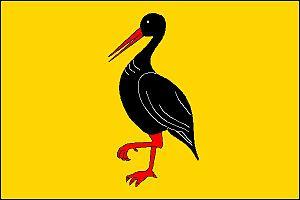
Rudná pod Pradědem est une commune du district de Bruntál, dans la région de Moravie-Silésie, en Tchéquie. Sa population s'élevait à 371 habitants en 2018.